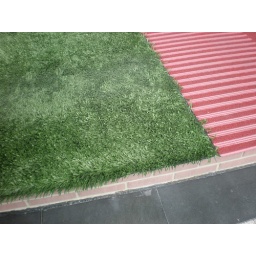
plastic grass in Anting New Town